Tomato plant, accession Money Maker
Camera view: tilt-top (135 deg); turntable rotation: 90 degrees
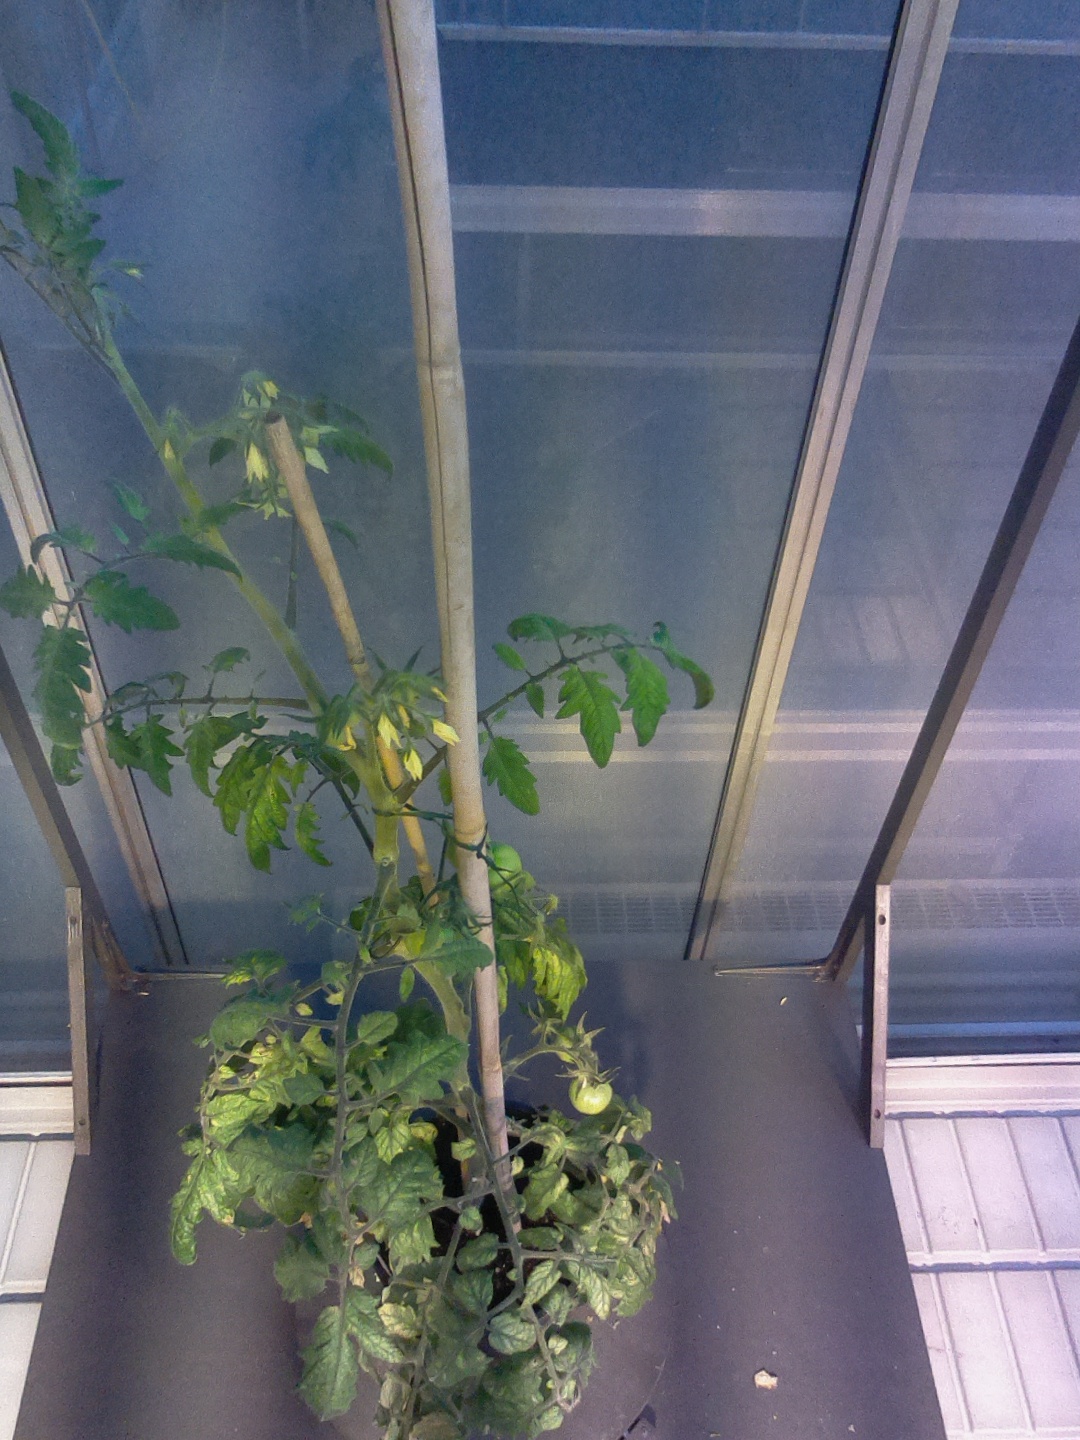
BBCH growth stage 74: 40%-50% of final fruit size